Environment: real
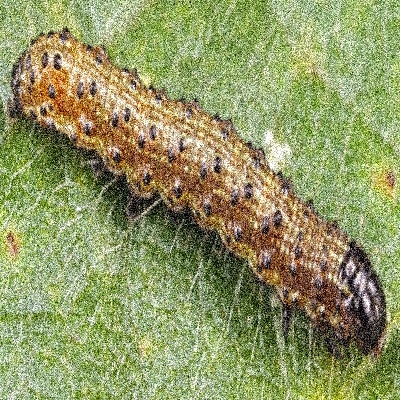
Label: fall_armyworm